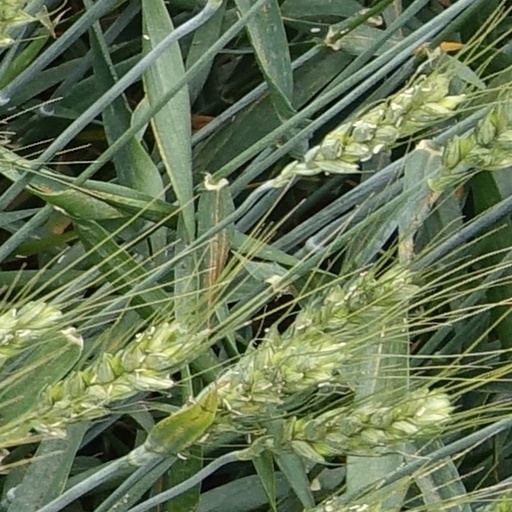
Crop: wheat